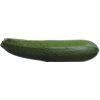
Label: green_zucchini